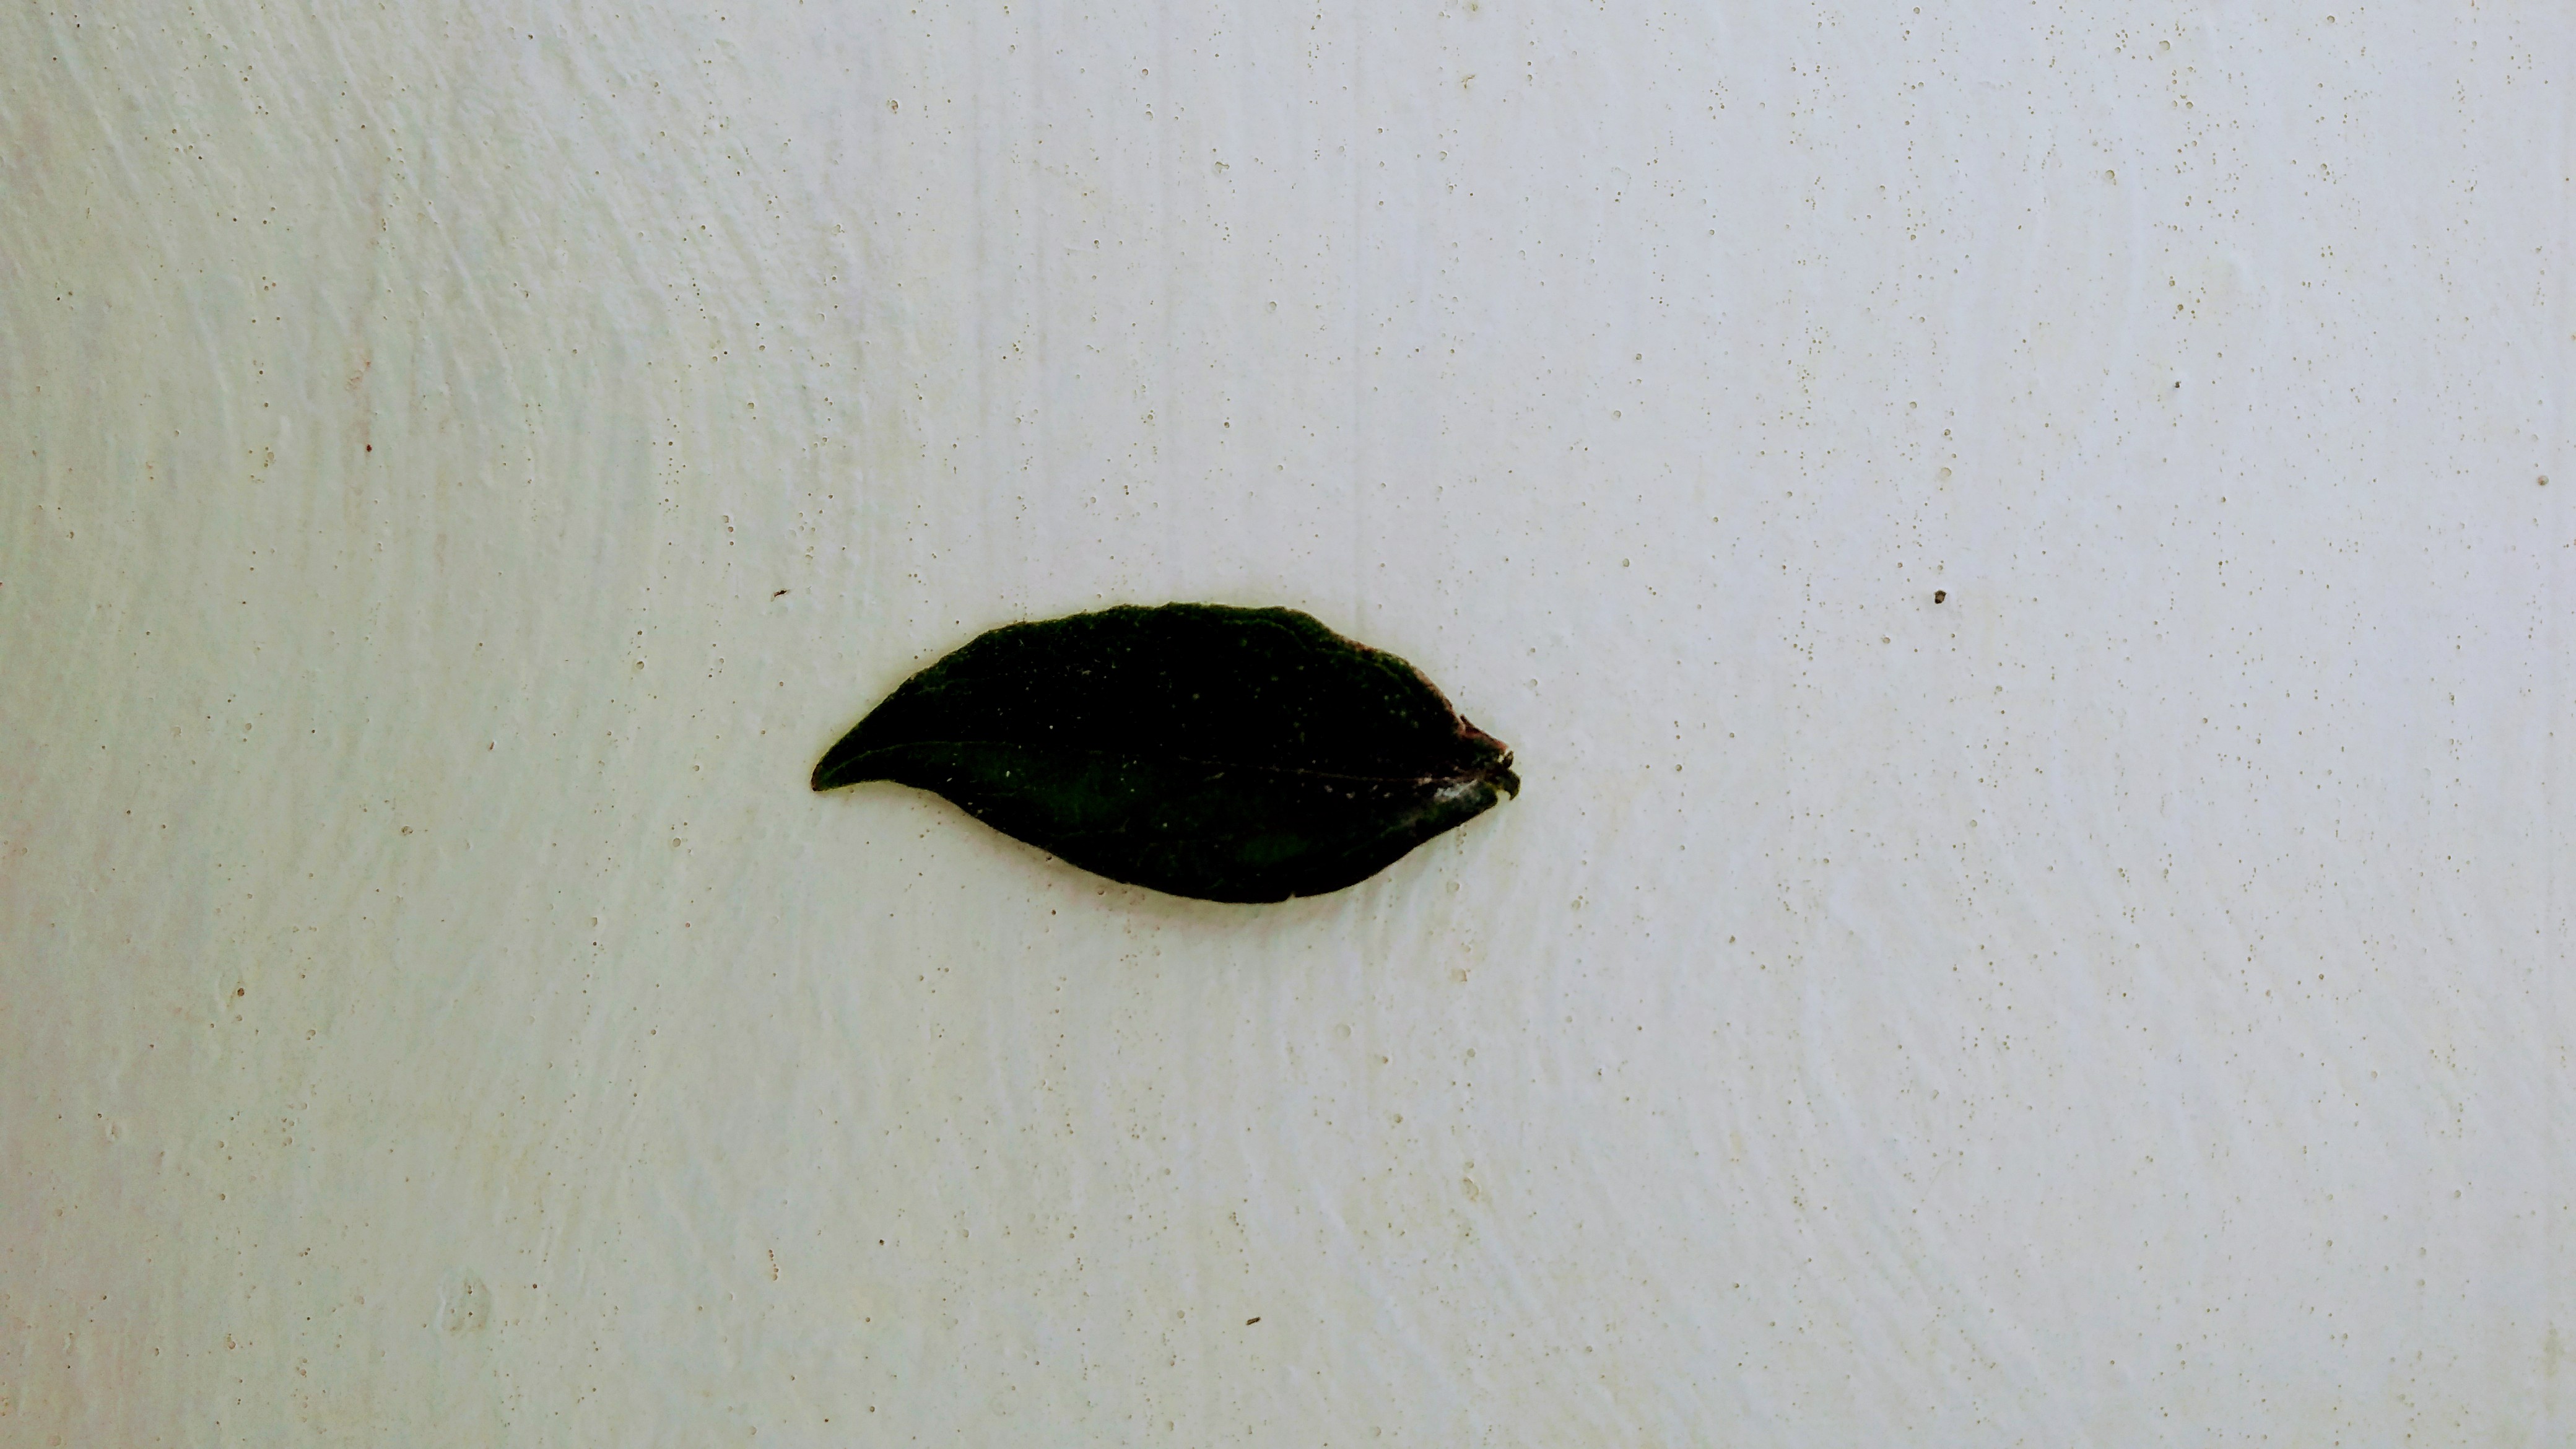
Plant: Parijatha